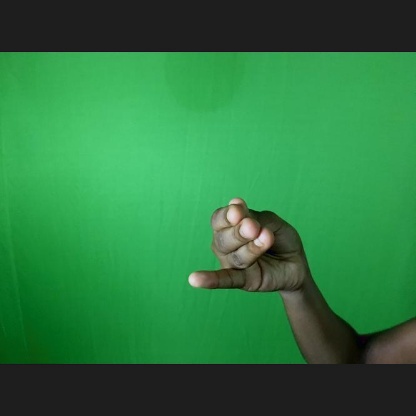
Mudra: Chaturam